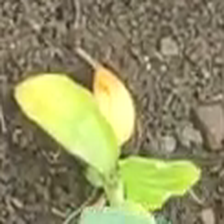
Weed species: Moti_dudhi(Euphorbia_geneculata_L)